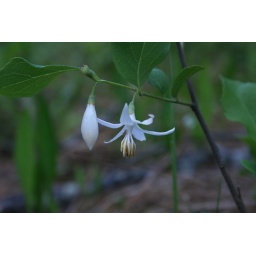
Evans County, GeorgiaFound at the base of a pine tree in a wet pine savannah.